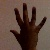
The image shows a hand gesture representing the number 5 in Indian Sign Language.